Pooja Gandhi

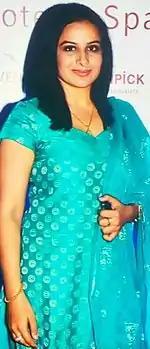
Gandhi during inauguration of hotel spa in Bangalore in 2015

In 2012, Gandhi made a comeback in the female-oriented film "Dandupalya", which went on to become one of the highest-grossing films of the Kannada industry, and completed 100-day theatrical runs in Karnataka and Andhra Pradesh. It collected over ₹40 crore against budget of ₹3 crore. Gandhi received Filmfare Award for Best Kannada Actress and Suvarna Fimfare Award for Best Actress for her performance in "Dandupalya". The film was dubbed in Telugu and released as "Dandupalyam", which was well received in Andhra Pradesh.